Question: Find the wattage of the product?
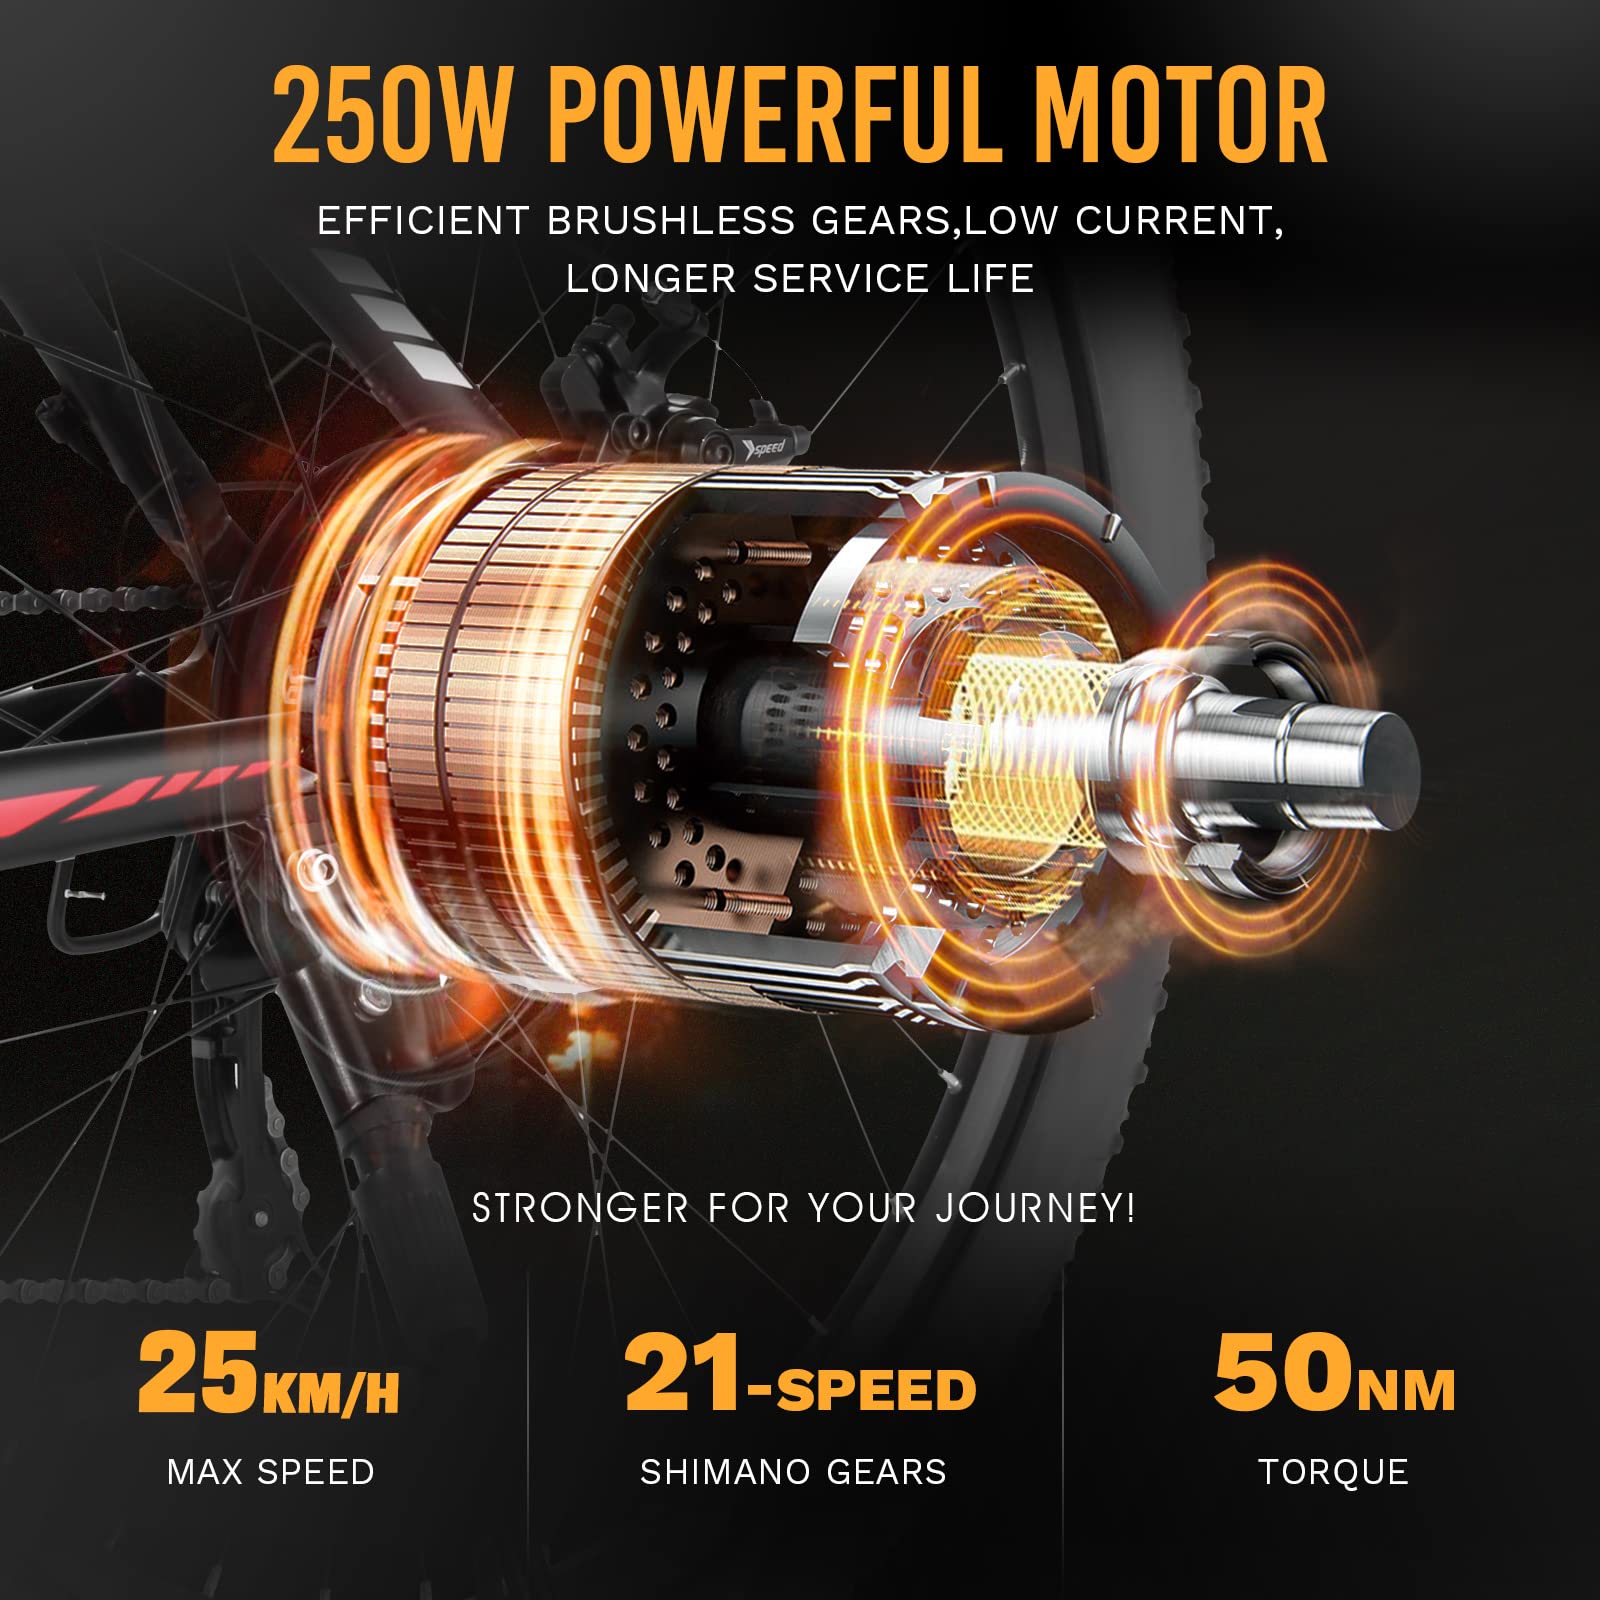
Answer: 250.0 watt